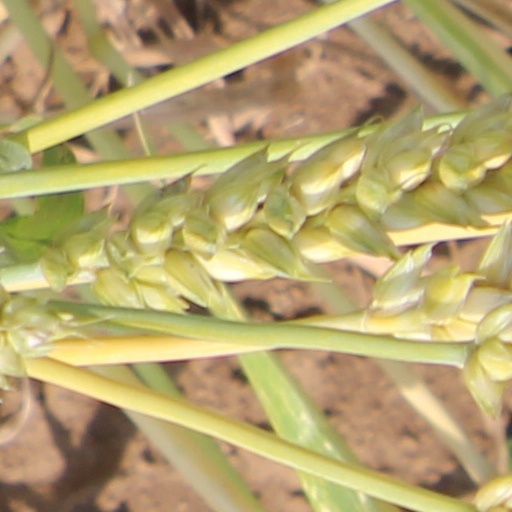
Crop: wheat